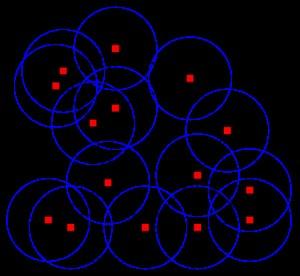
En théorie des graphes, un graphe de disques est le graphe d'intersection d'une collection de disques. C'est une extension du concept de graphe d'intervalle à la dimension 2.